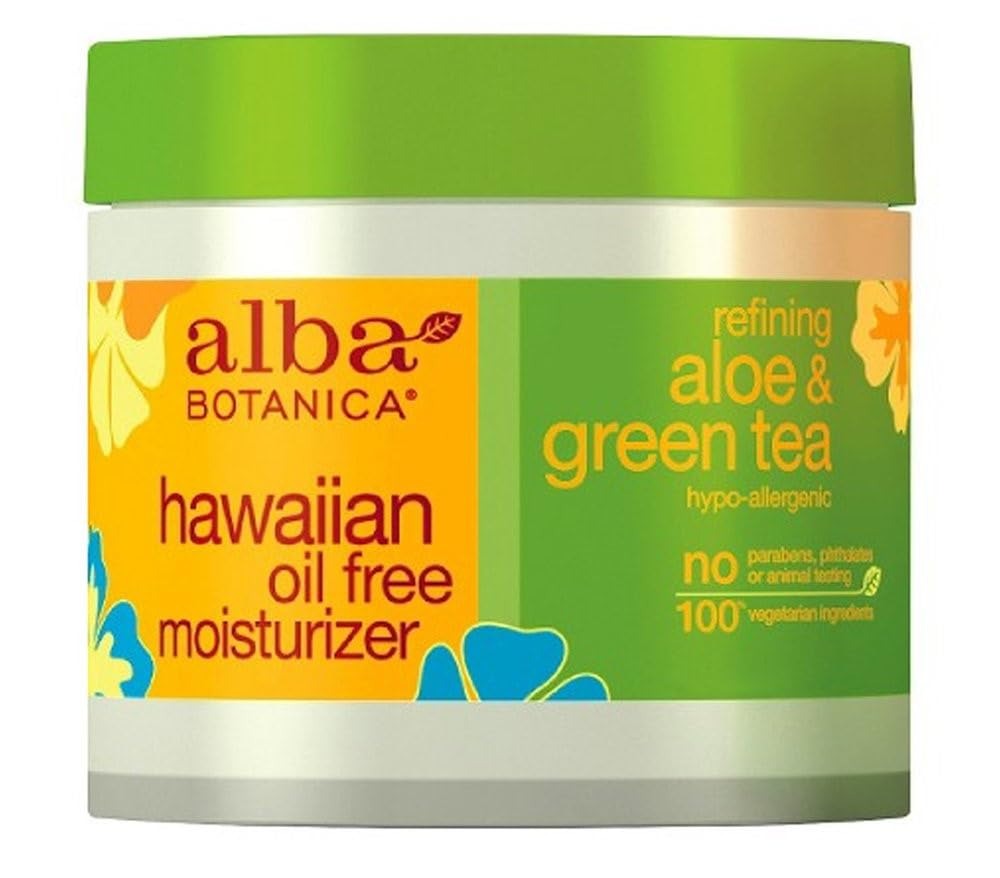
Item Name: Alba Botanica Refining Aloe & Green Tea Hawaiian Oil-Free Moisturizer, 3 Oz
Bullet Point 1: One 3 oz. jar of Alba Botanica Refining Aloe & Green Tea Hawaiian Oil Free Moisturizer
Bullet Point 2: Minimizes the appearance of pores while lightly hydrating skin for a radiant complexion
Bullet Point 3: Made with antioxidant green tea, gotu kola, cucumber and aloe
Bullet Point 4: No parabens, phthalates, harsh sulfates or animal testing
Bullet Point 5: 100percentage vegetarian ingredients. No Synthetic Fragrances
Value: 3.0
Unit: Ounce

Price: 16.33